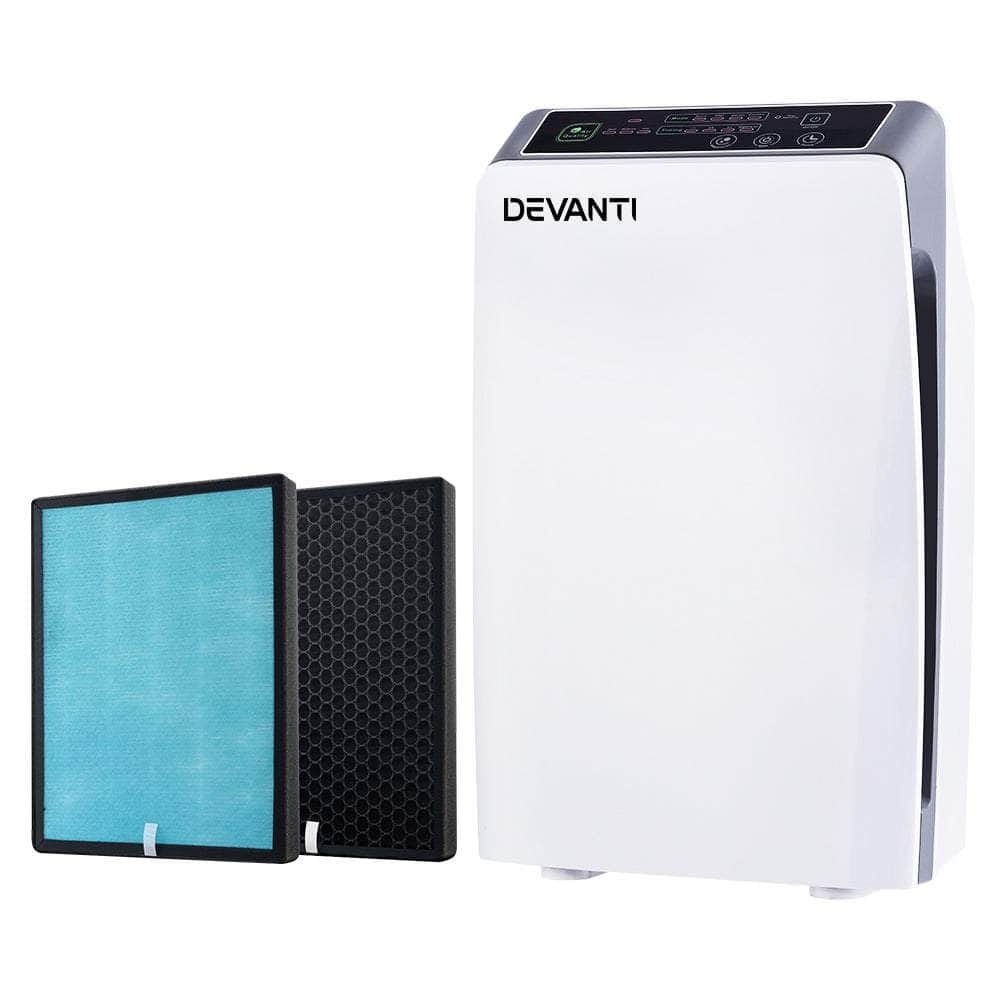
Air Purifier 4 Stage Hepa W/Replacement Filter
Dont let hay fever or other allergens get you down this season. You can breathe easy with our Air Purifier, which will provide you with cleaner and healthier air. The air purifier utilises a 4-layer HEPA filtration system to remove 99.97% of allergens and other harmful particles as small as 0.3 microns from the air. The filters are replaceable and easy to use: simply remove and replace to extend the life of your air purifier. There is also a built-in ioniser which helps with the purification by releasing negative ions into the air to bond with and thus remove harmful positively charged particles. The digital control panel allows for a clear glance and easy control of all your settings and a handy remote control lets you operate from anywhere in the room. The air quality sensor with coloured indicators clearly shows when the air quality is good, fair or poor, so that you can always be assured of clean air in your home. There are 4 unique modes (Automatic, Normal, Efficient and Silent) to suit every situation, with automatic mode intelligently monitoring the air quality and adjusting the airflow accordingly. Worried about the noise levels? Use sleep mode for the quietest and least distracting operation, or use the 8-hour timer for total control. Other useful features include a convenient handle for easy mobility and a filter change indicator to know when to replace your filters. Go ahead and have a breath of fresh air with a Air Purifier. Features Rated CADR 180 cubic metre/h H11 grade HEPA filter Active carbon filter Air quality sensor 4 modes Automatic, Normal, Efficient and Silent 8-hour timer Built-in ioniser Remote control included Digital control panel Filter change indicator Quiet operation Specifications: Brand: Power: 50W Voltage: 220V-240V, 50Hz Rated CADR: 180 cubic metre/h Applicable area: 20-30 square meter Remote control: Yes Colour: White Air Purifier Overall Dimensions: 31.5cm x 20cm x 52cm Replacement Filter Dimension: 24cm x 3.5cm x 30cm Power cord length: 1.6m Assembly required: No Number of packages: Two Package Content Air Purifier x 1 Remote Control x 1 Replacement Filter x 1 User Manual x 1 This product comes with 1 year warranty
Brand: Simple Deals
Category: Home & Garden > Household Appliances > Climate Control Appliances > Air Purifiers